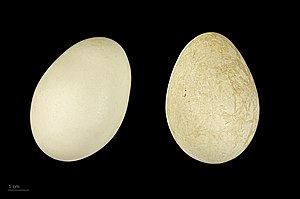
Havlit
Havlittens æg
Havlit er en andefugl, der yngler i arktiske egne på den nordlige halvkugle. Den hører til blandt verdens mest almindelige andefugle. I Danmark forekommer havlitten som en meget almindelig trækgæst mellem oktober/november og april, men ses ikke meget, da den ofte opholder sig langt fra land.